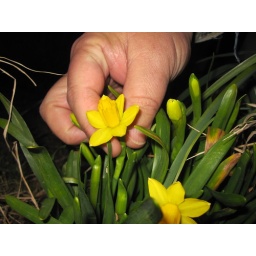
My tea cup daffodils are blooming in the back yard - I may have to split the plant this year.